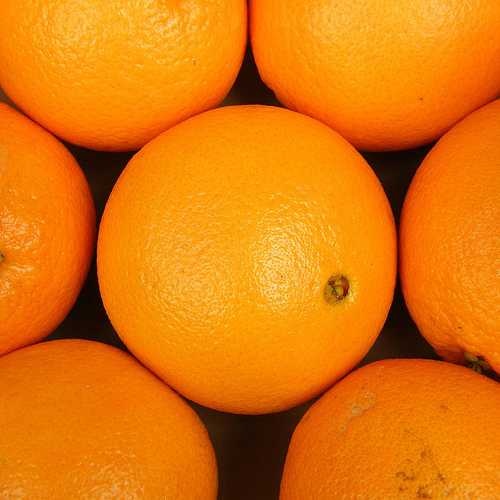
Label: Orange